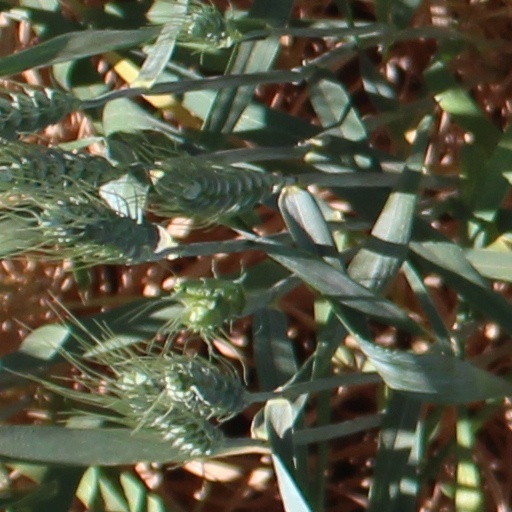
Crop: wheat